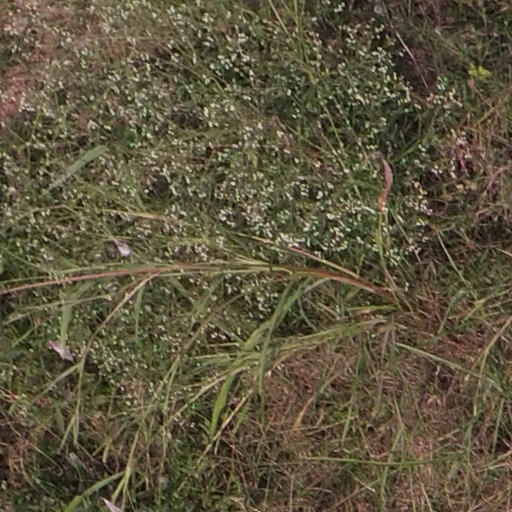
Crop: maize; corn